Lake Jodeco

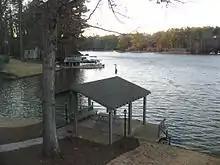
A boat dock on Lake Jodeco

The Lake Jodeco Homeowners Association was formed in 1969. In 1975, the deed to Lake Jodeco was transferred to the homeowners association which owns and maintains the lake today. Members of the homeowners association enjoy fishing, kayaking and cruising on pontoon boats. Jet-skis and speed boats are not permitted on the lake. There are no marinas or common docks. Boaters are limited to speeds of 5-mph or less.